Elon Musk

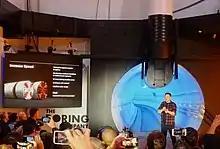
Musk during the 2018 inauguration of the Boring test tunnel in Hawthorne, California

Musk provided the initial concept and financial capital for SolarCity, which his cousins Lyndon and Peter Rive founded in 2006. By 2013, SolarCity was the second largest provider of solar power systems in the United States. In 2014, Musk promoted the idea of SolarCity building an advanced production facility in Buffalo, New York, triple the size of the largest solar plant in the United States. Construction of the factory started in 2014 and was completed in 2017. It operated as a joint venture with Panasonic until early 2020.